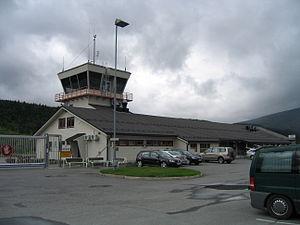
Mosjøen yg est une ville de Norvège, située dans la basse vallée de la Vefsna, à proximité immédiate du Vefsnfjord, dans le comté de Nordland et la région du Helgeland. Elle constitue le centre administratif de la municipalité de Vefsn. Avec 9 629 habitants, c'est l'une des principales agglomérations du Nordland.